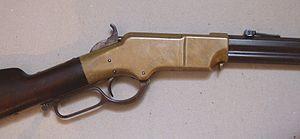
Le fusil Henry, conçu en 1860, est une arme d'épaule américaine à chargement par la culasse et à répétition manuelle : le tireur actionne un levier de sous-garde et l'arme est prête à tirer à nouveau. Les cartouches métalliques de réserve sont contenues dans un magasin tubulaire placé sous le canon.